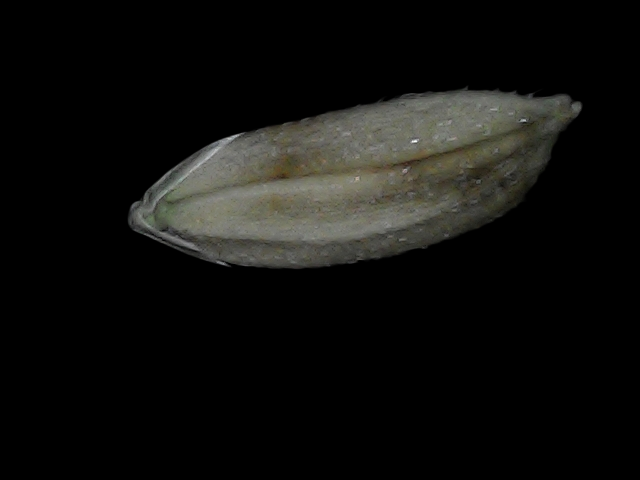
Rice variety: Bd93